He Xiangu

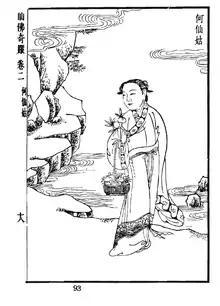
He Xiangu

He Xiangu's lotus flower improves one's health, mental and physical. She is depicted holding a lotus flower, and sometimes with the musical instrument known as "sheng", or a "fenghuang" to accompany her. She may also carry a bamboo ladle or fly-whisk.